Bank Hall Gardens

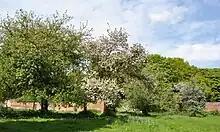
Apple trees in the Walled Garden May 2010

An orchard was situated to the east of the walled garden containing many varieties of fruit trees many of which have died and the remaining trees are no longer productive. The site is covered with sycamore trees, but five pear trees remained in September 2010.